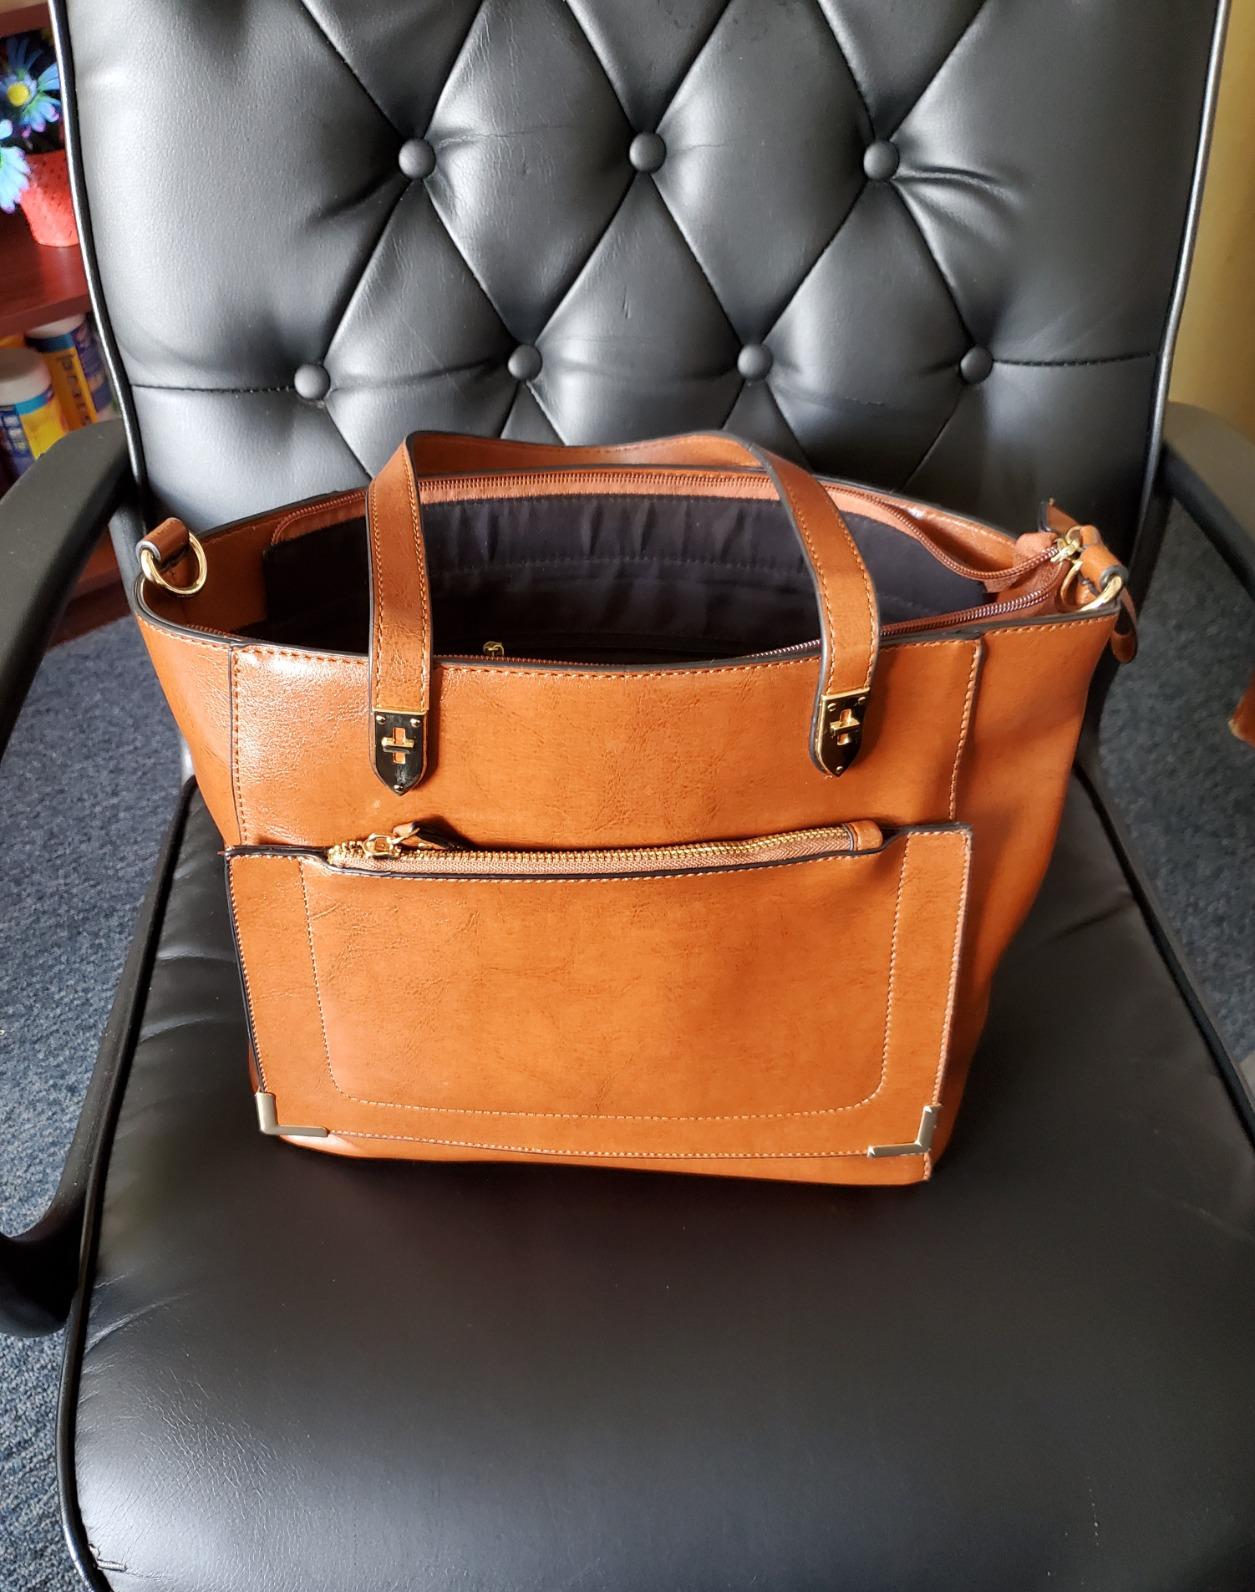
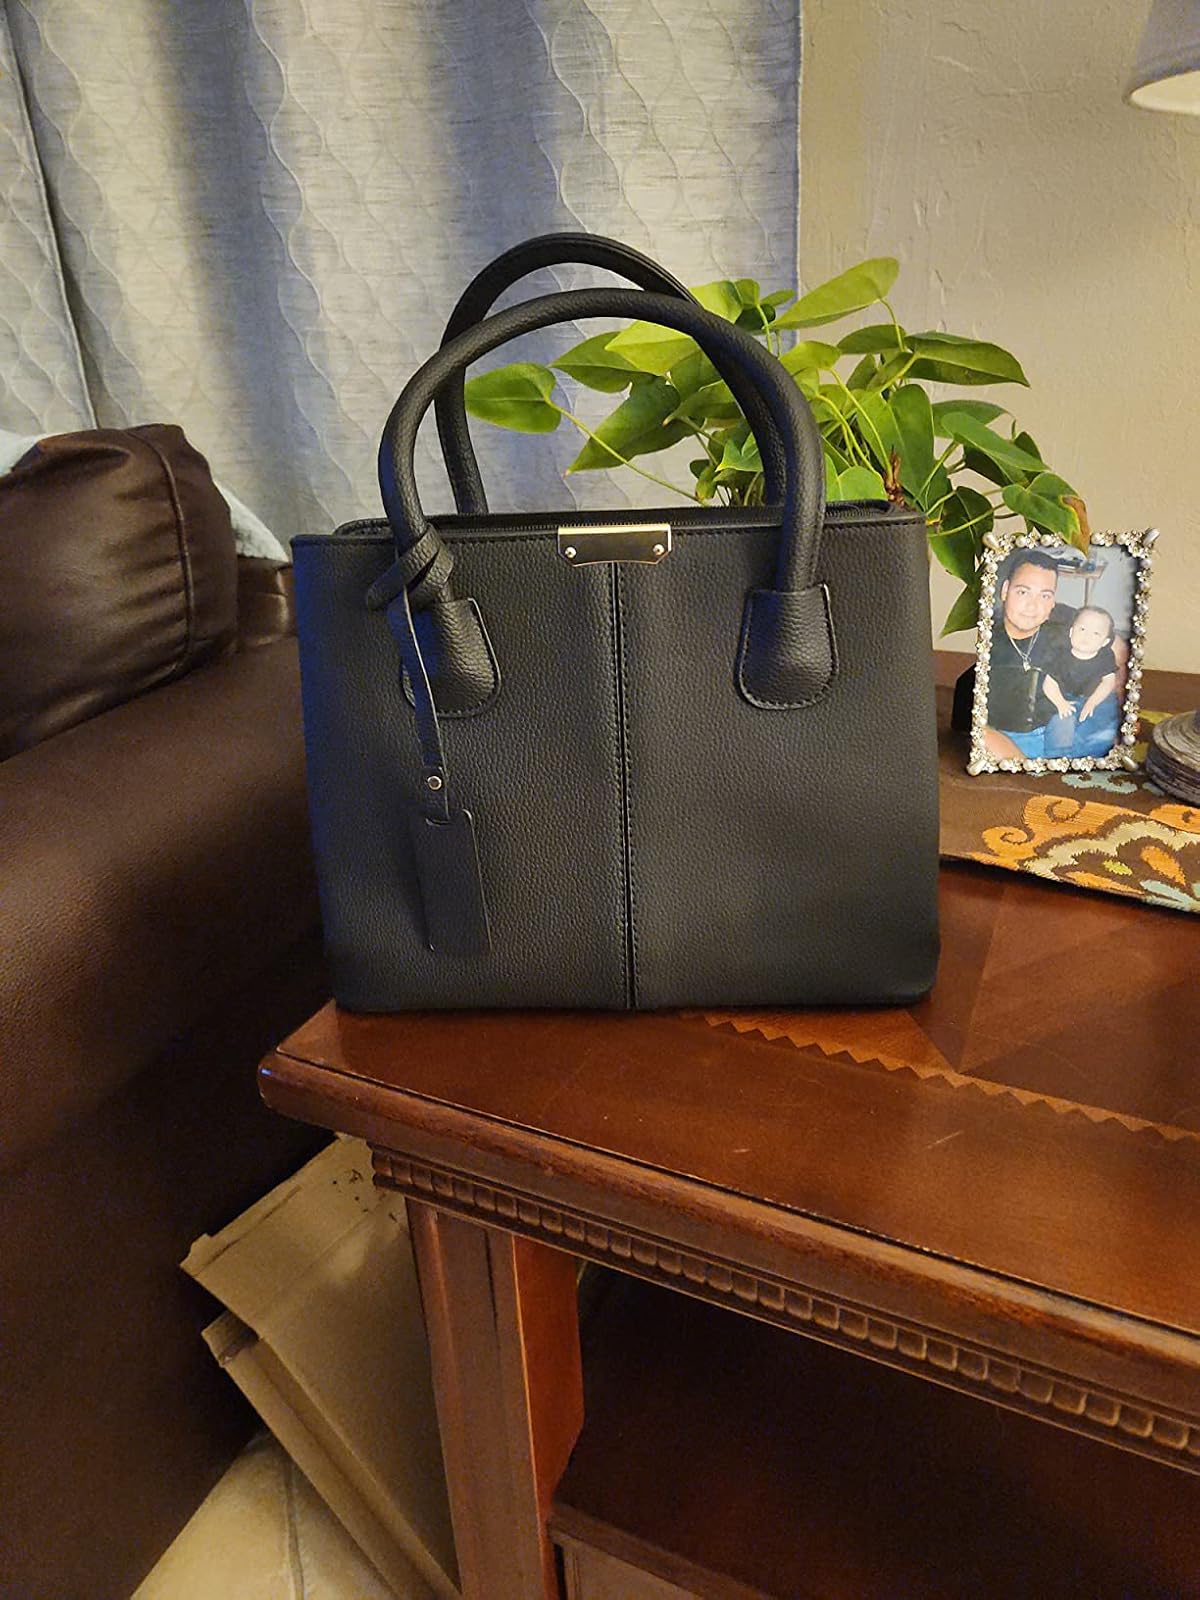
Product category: accessories_handbag
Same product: no